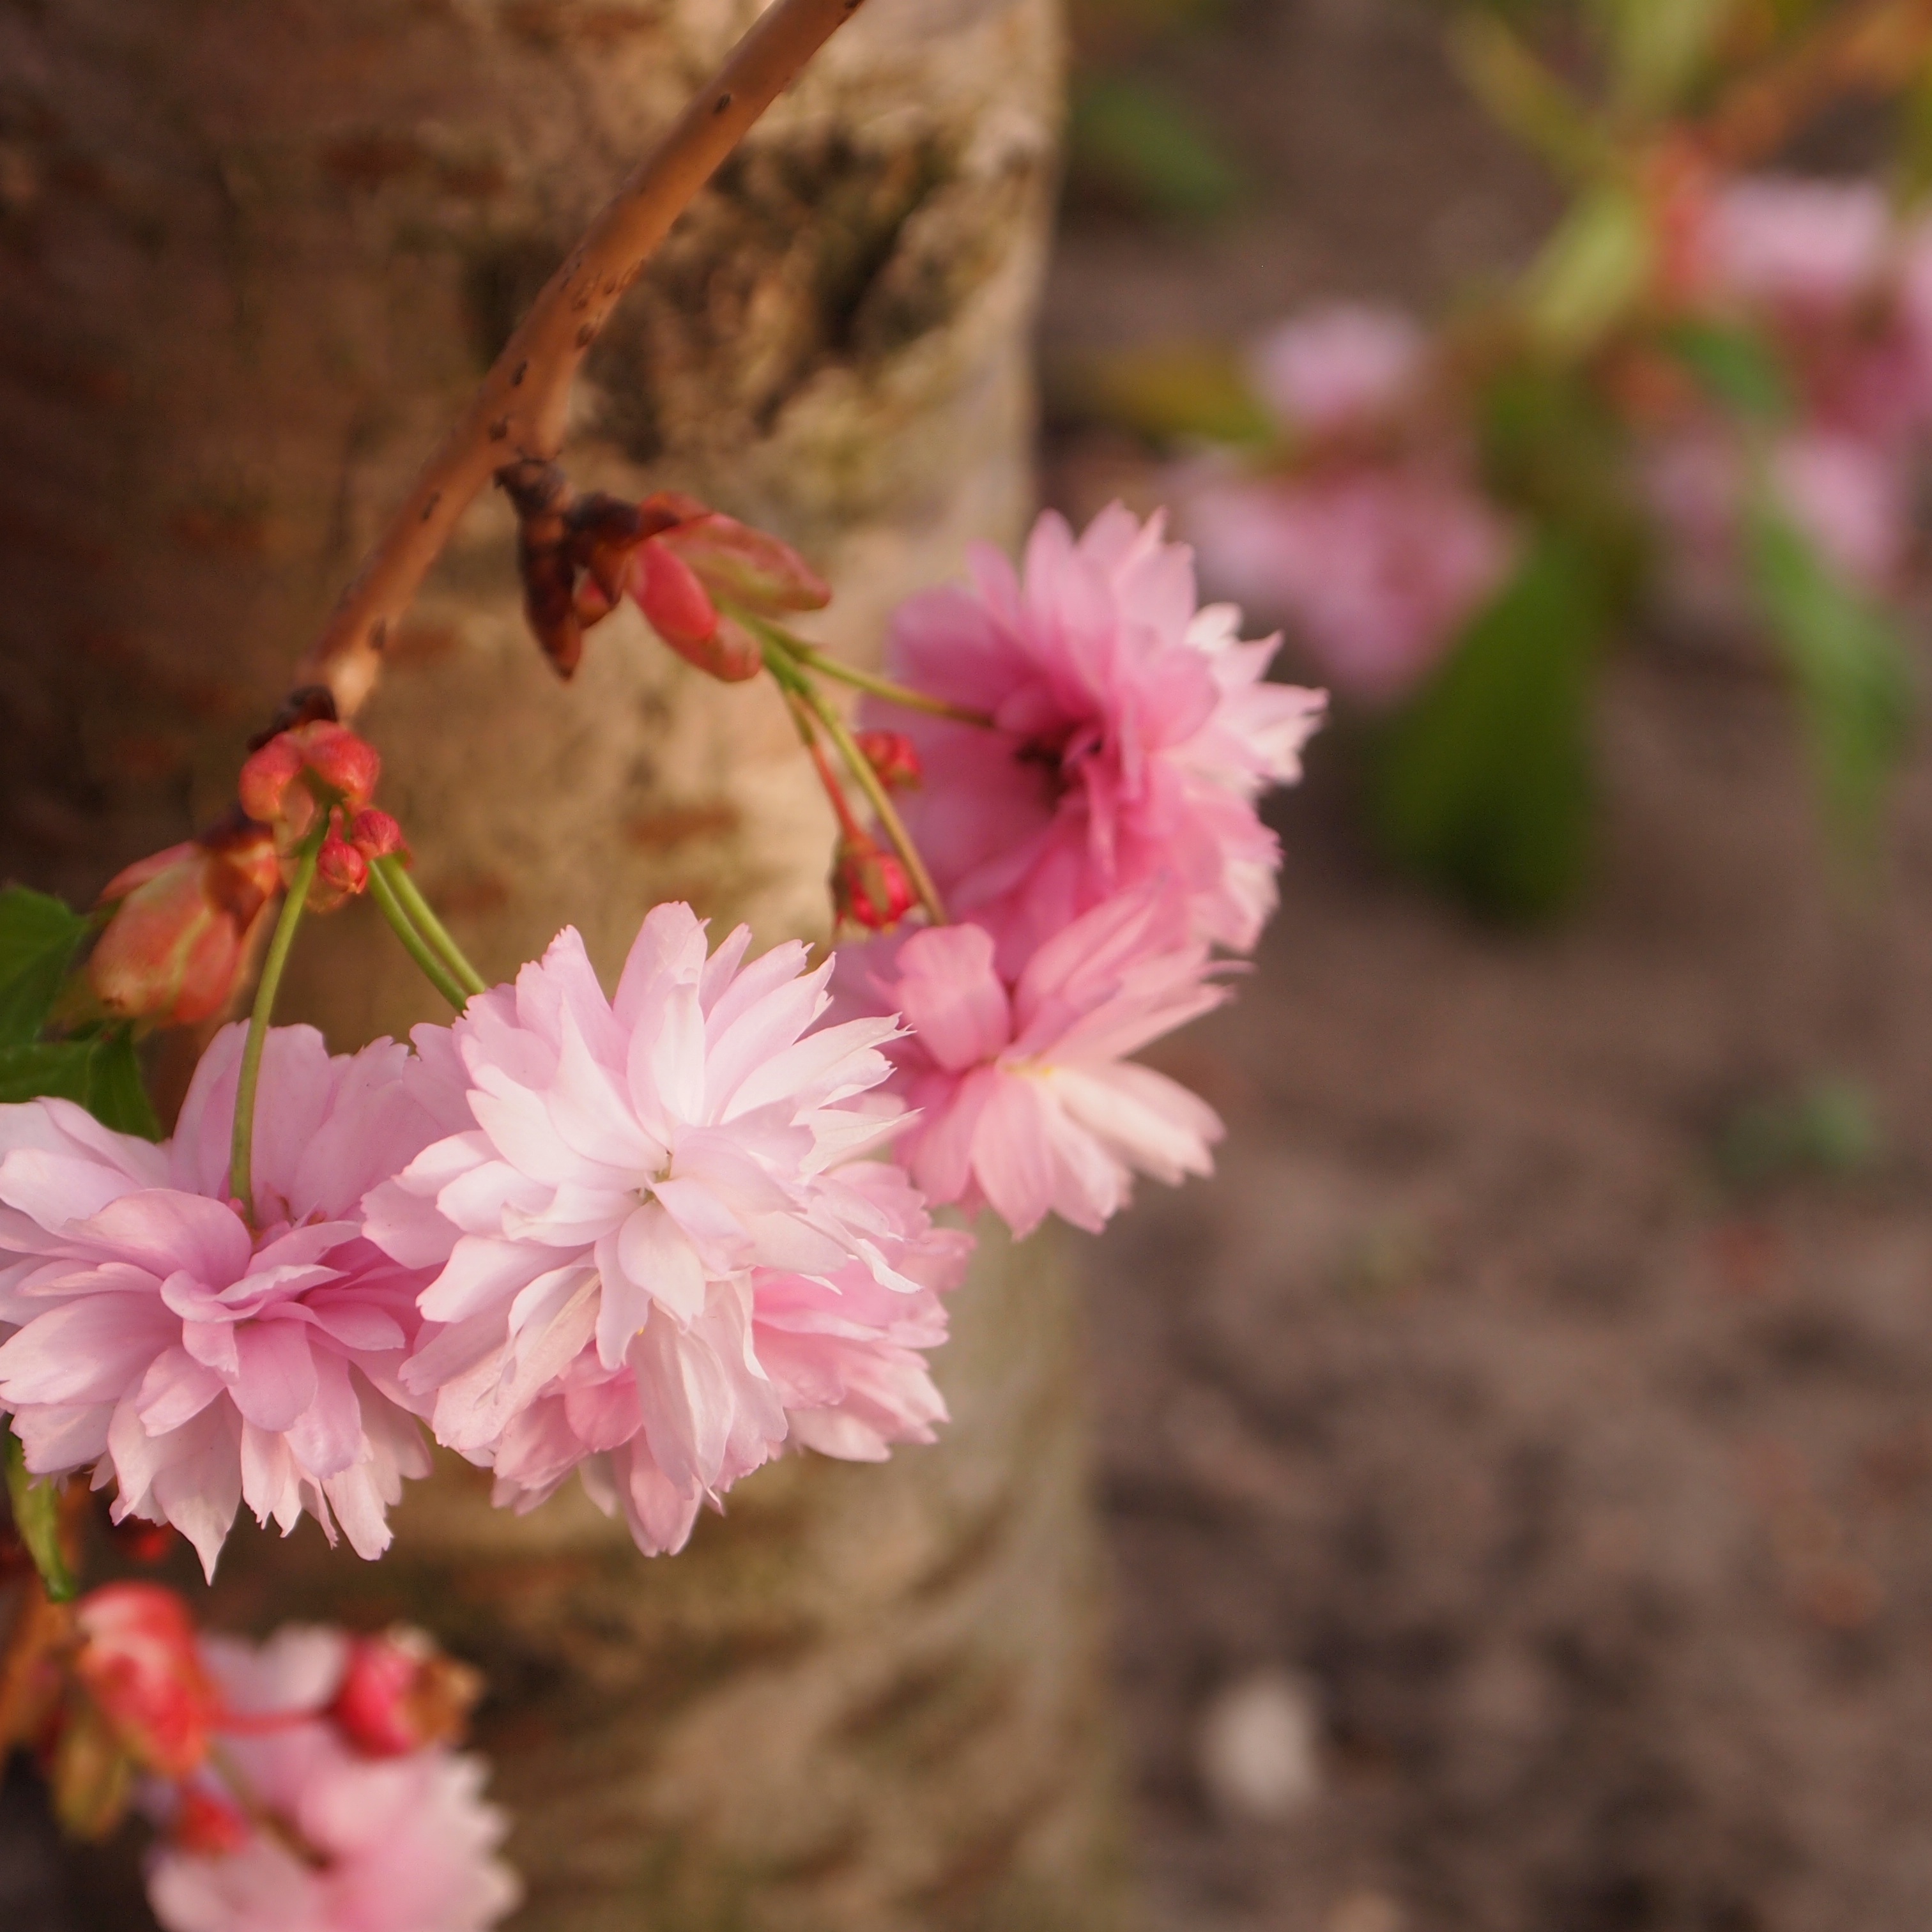
nature, branch, blossom, plant, leaf, flower, petal, spring, produce, botany, garden, pink, flora, cherry blossom, tree trunk, wildflower, shrub, flourish, prunus, flowering plant, land plant